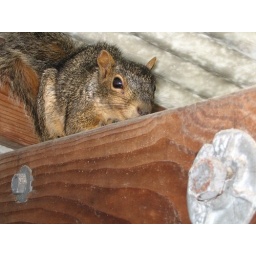
Squirrel fell off the train bridge and bounced off the jet floats six feet in the air. Guess it is okay.